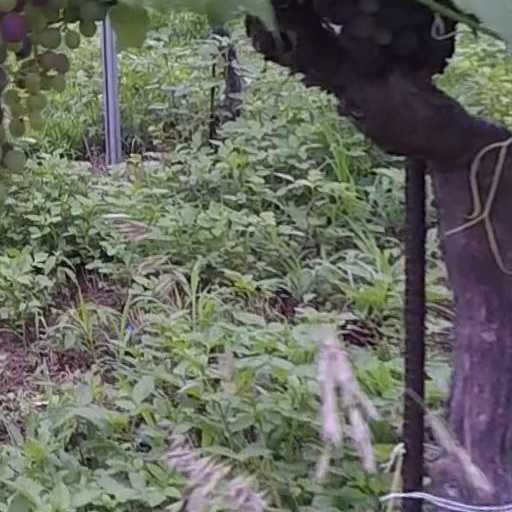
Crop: grape